Anharmonicity

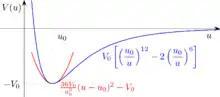
Potential energy of a diatomic molecule as a function of atomic spacing. When the molecules are too close or too far away, they experience a restoring force back towards "u". (Imagine a marble rolling back and forth in the depression.) The blue curve is close in shape to the molecule's actual potential well, while the red parabola is a good approximation for small oscillations. The red approximation treats the molecule as a harmonic oscillator, because the restoring force, "-V'(u)", is linear with respect to the displacement "u".

In classical mechanics, anharmonicity is the deviation of a system from being a harmonic oscillator. An oscillator that is not oscillating in harmonic motion is known as an anharmonic oscillator where the system can be approximated to a harmonic oscillator and the anharmonicity can be calculated using perturbation theory. If the anharmonicity is large, then other numerical techniques have to be used. In reality all oscillating systems are anharmonic, but most approximate the harmonic oscillator the smaller the amplitude of the oscillation is.